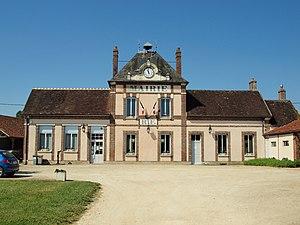
Mairie d'Évry (Yonne, France)
Évry est une commune française située dans le département de l'Yonne en région Bourgogne-Franche-Comté.